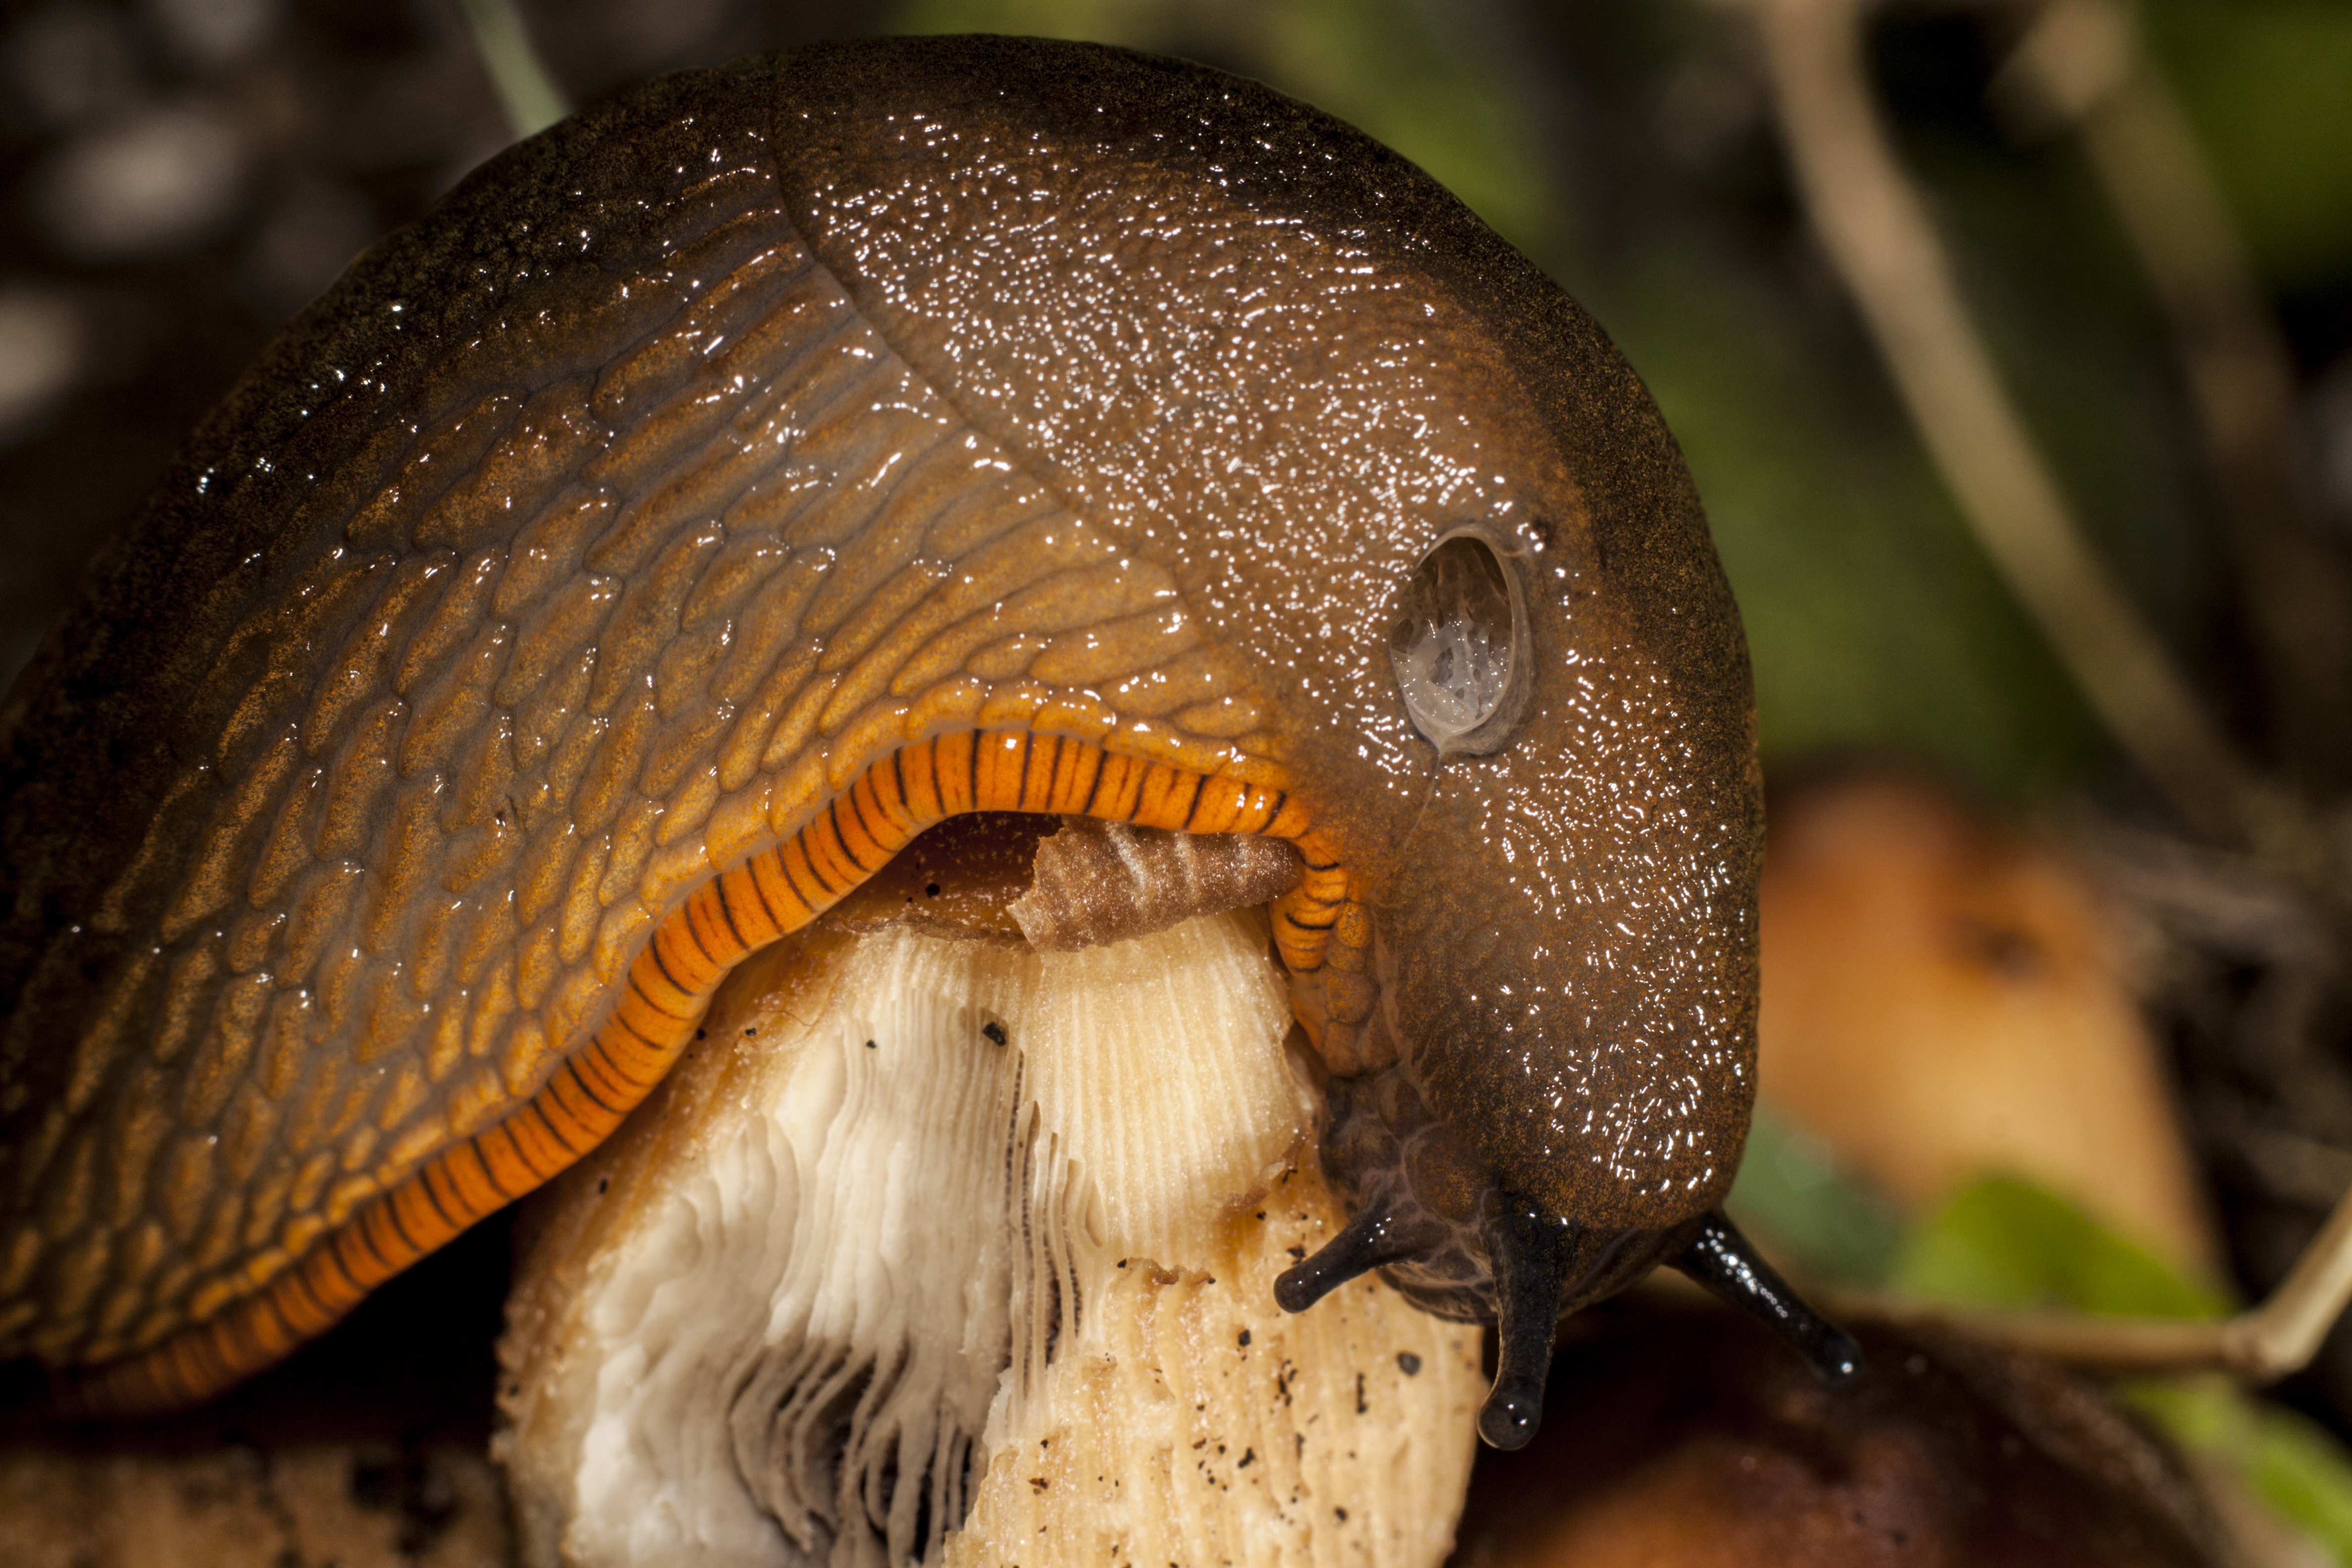
nature, wildlife, mushroom, fauna, invertebrate, close up, fungus, uk, snail, slug, peterborough, macro photography, snails and slugs